Wrightson Mundy

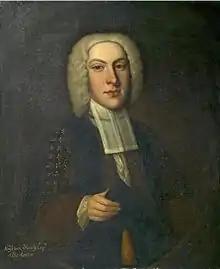
from Derby Museum and Art Gallery

Wrightson Mundy (c. 1712 – 18 June 1762) was an English landowner, member of parliament for the Leicestershire constituency and, in 1737, Sheriff of Derbyshire.